Indigenous Voice to Parliament

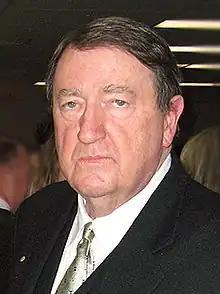
Former High Court Justice Ian Callinan

Legal opinion in Australia was divided over the suitability of the wording of the proposed constitutional amendment.